List of football clubs in England by competitive honours won

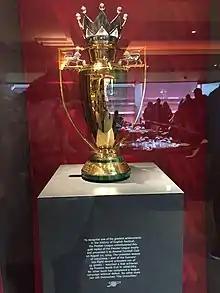
The Premier League trophy. This one is a unique gold colour replica to commemorate Arsenal's completion of the only unbeaten 38-match season.

Winners of each competition are referenced above. Numbers in bold are record totals for that competition. Clubs in "italics" are Double winners: they have won two or more of the top division, the FA Cup, and the EFL Cup in the same season. Trophies that were shared between two clubs are counted as honours for both teams. Clubs tied in total honours are listed chronologically by most recent honour won.